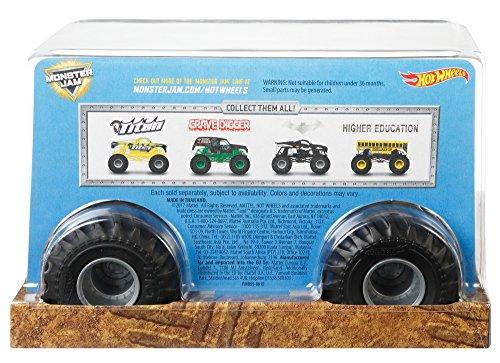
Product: Hot Wheels Monster Jam Titan Truck
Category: Toys & Games | Play Vehicles | Die-Cast Vehicles
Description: Monster wheels are ready for mega tough terrain.
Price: $15.95
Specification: ProductDimensions:5.5x8.2x5inches|ItemWeight:1pounds|ShippingWeight:1.23pounds(Viewshippingratesandpolicies)|DomesticShipping:ItemcanbeshippedwithinU.S.|InternationalShipping:ThisitemcanbeshippedtoselectcountriesoutsideoftheU.S.LearnMore|ASIN:B074VBQGHR|Itemmodelnumber:FMB55|Manufacturerrecommendedage:36months-7years